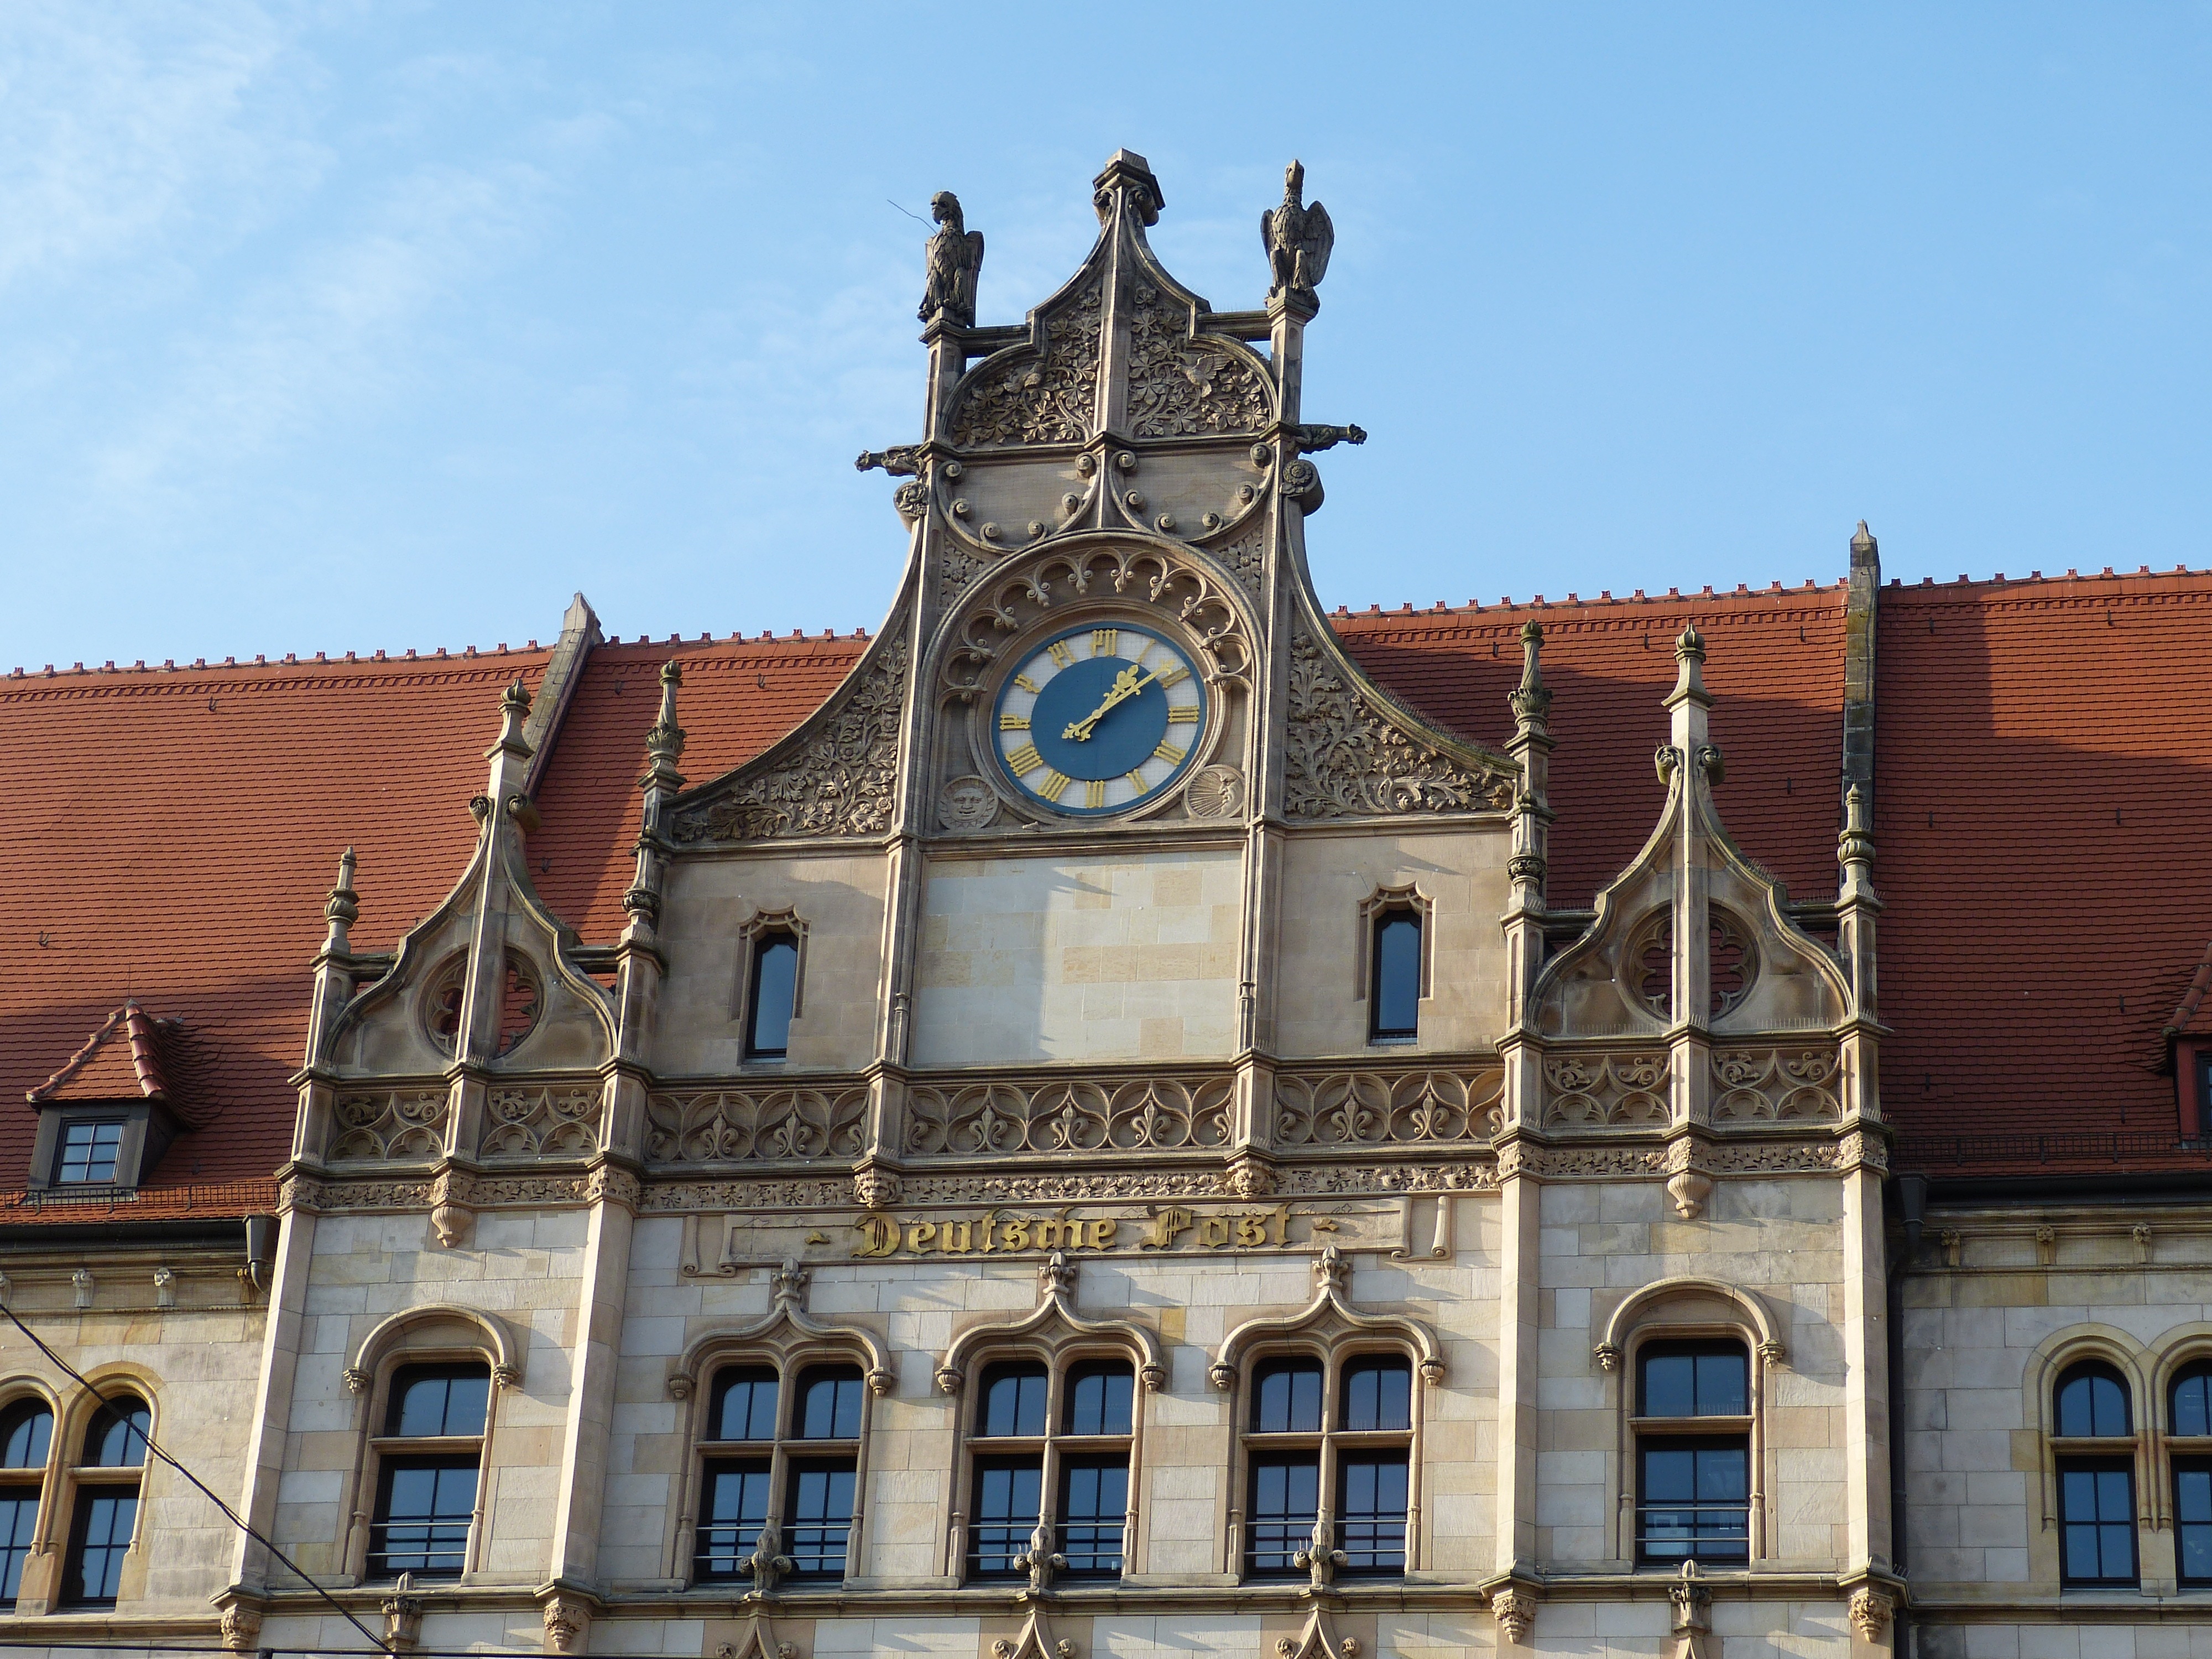
post, architecture, window, town, clock, time, building, chateau, palace, plaza, landmark, facade, church, tourism, place of worship, synagogue, basilica, gable, saxony anhalt, magdeburg, ancient history